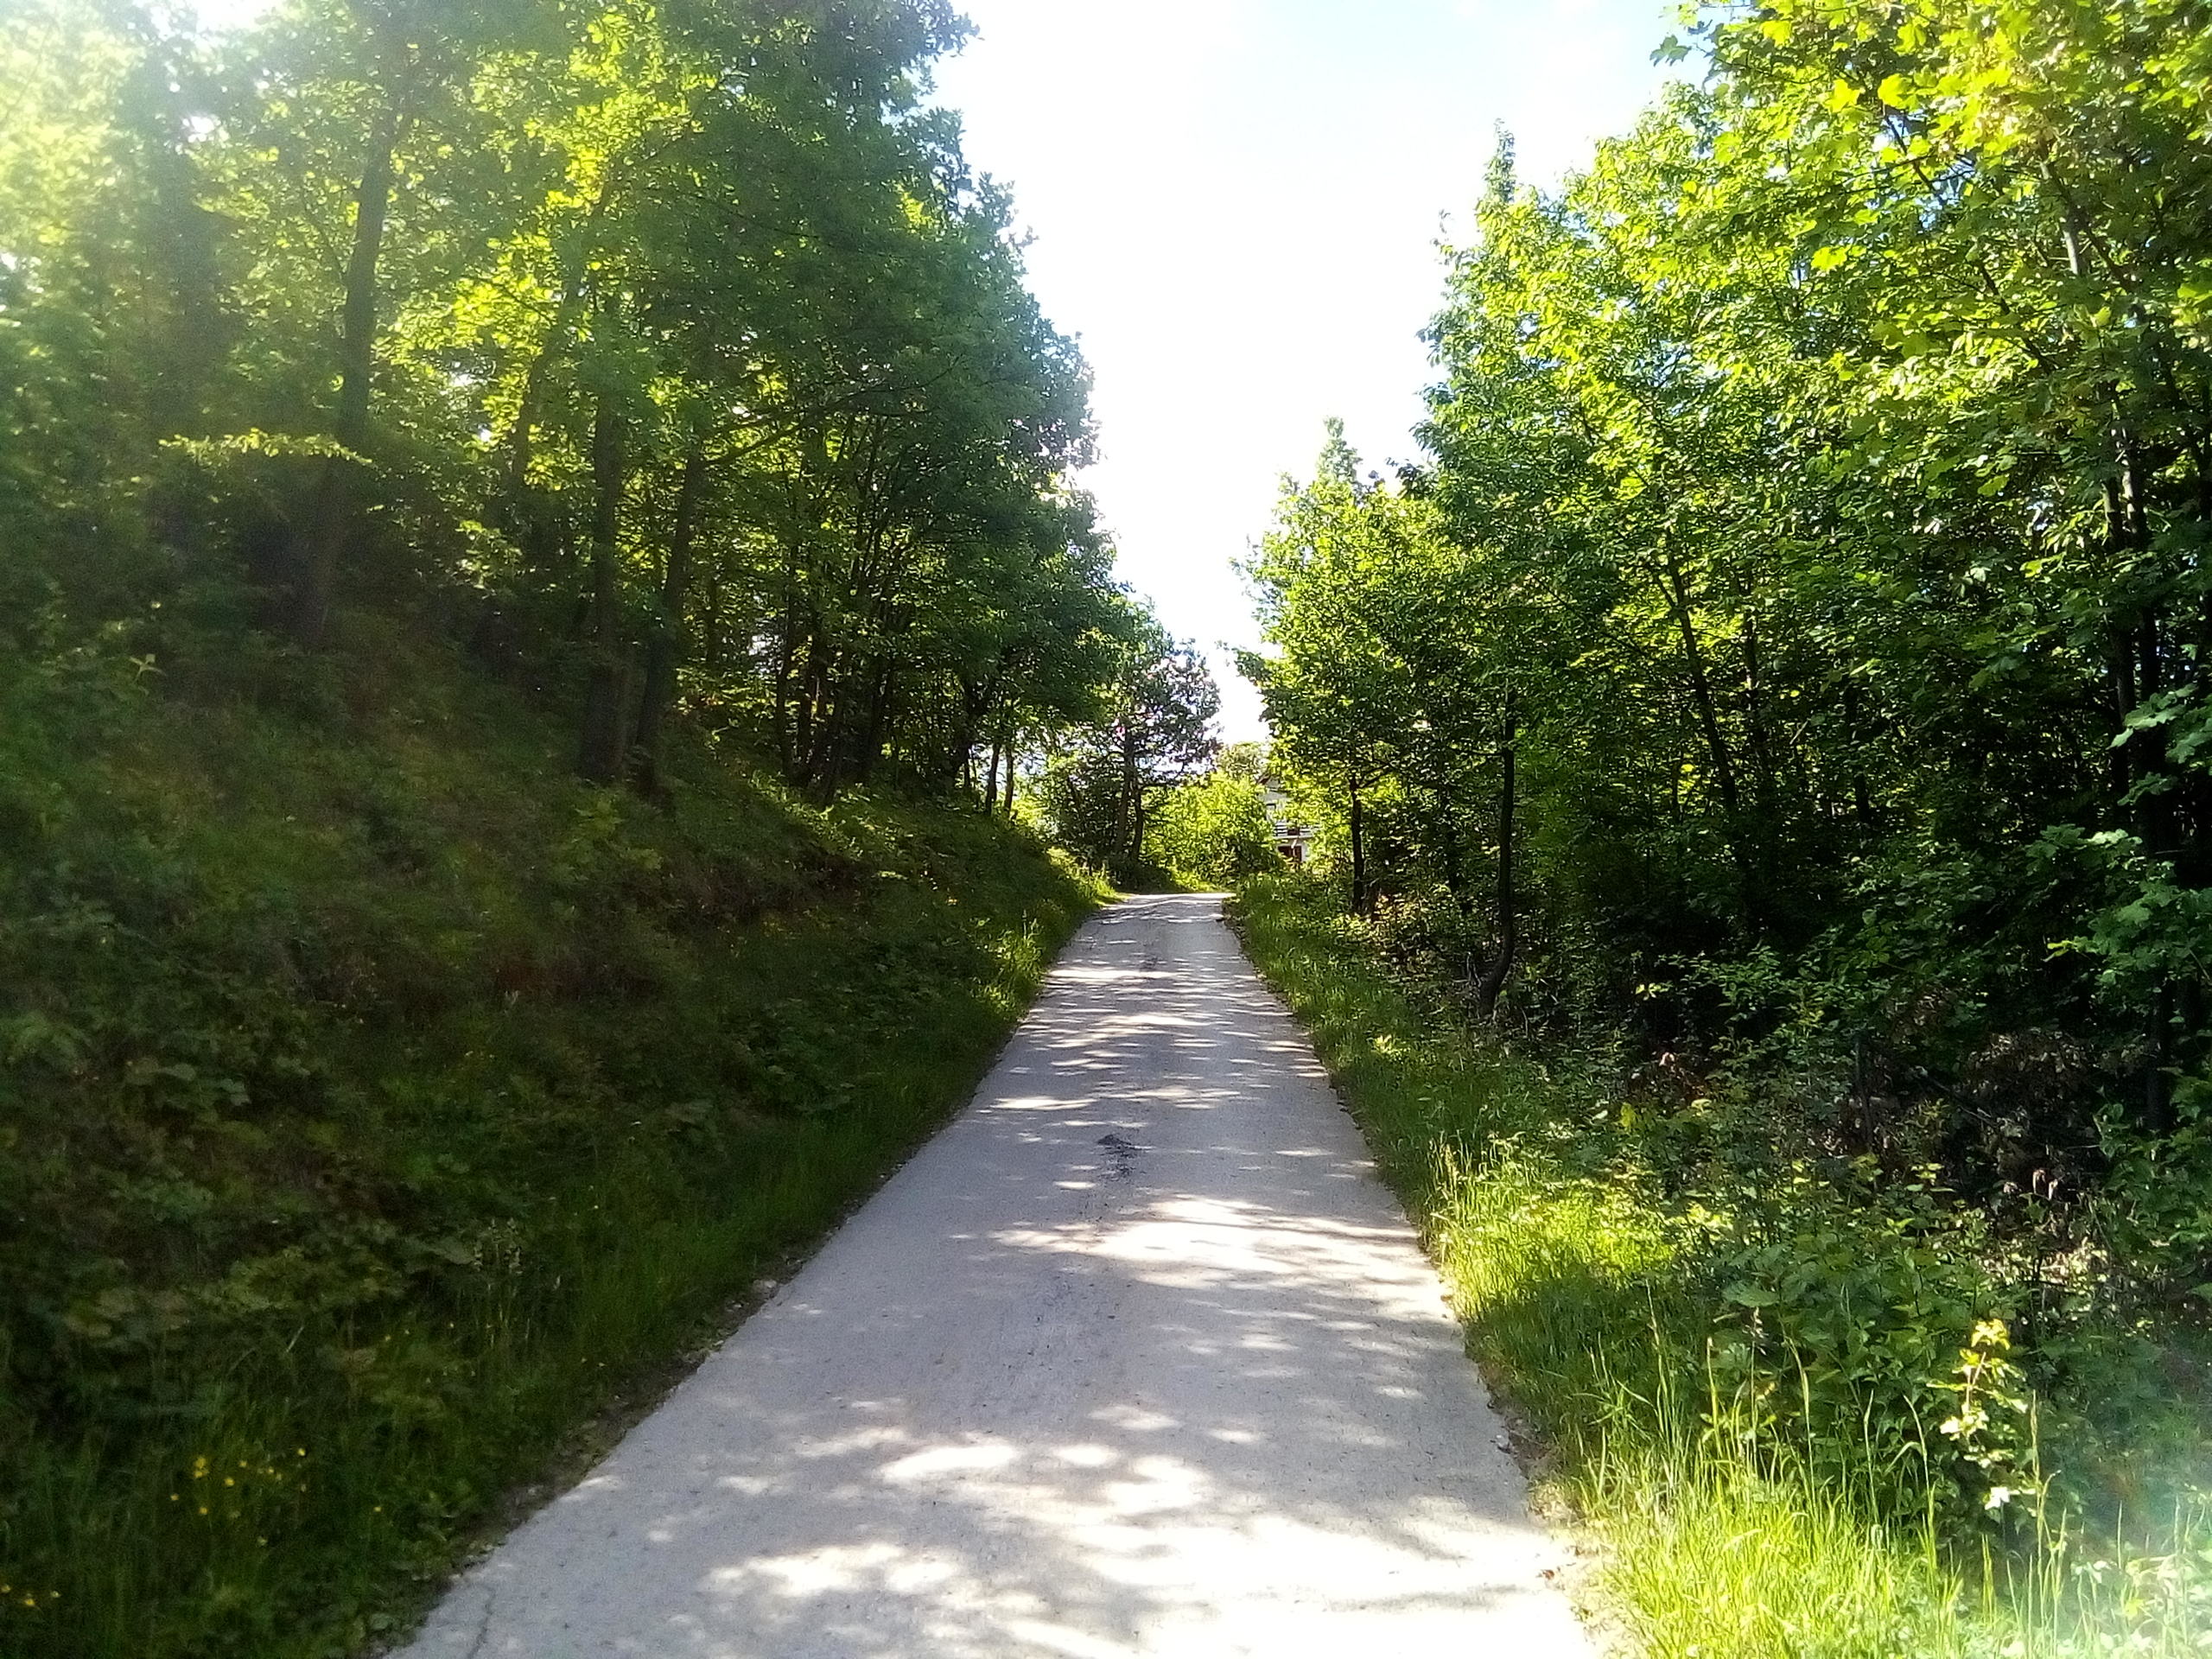
road, forest, nature, vegetation, nature reserve, natural landscape, tree, trail, path, thoroughfare, biome, walkway, grass, leaf, sunlight, plant, woody plant, lane, infrastructure, shrub, temperate broadleaf and mixed forest, road surface, landscape, nonbuilding structure, jungle, state park